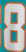
Number: 8